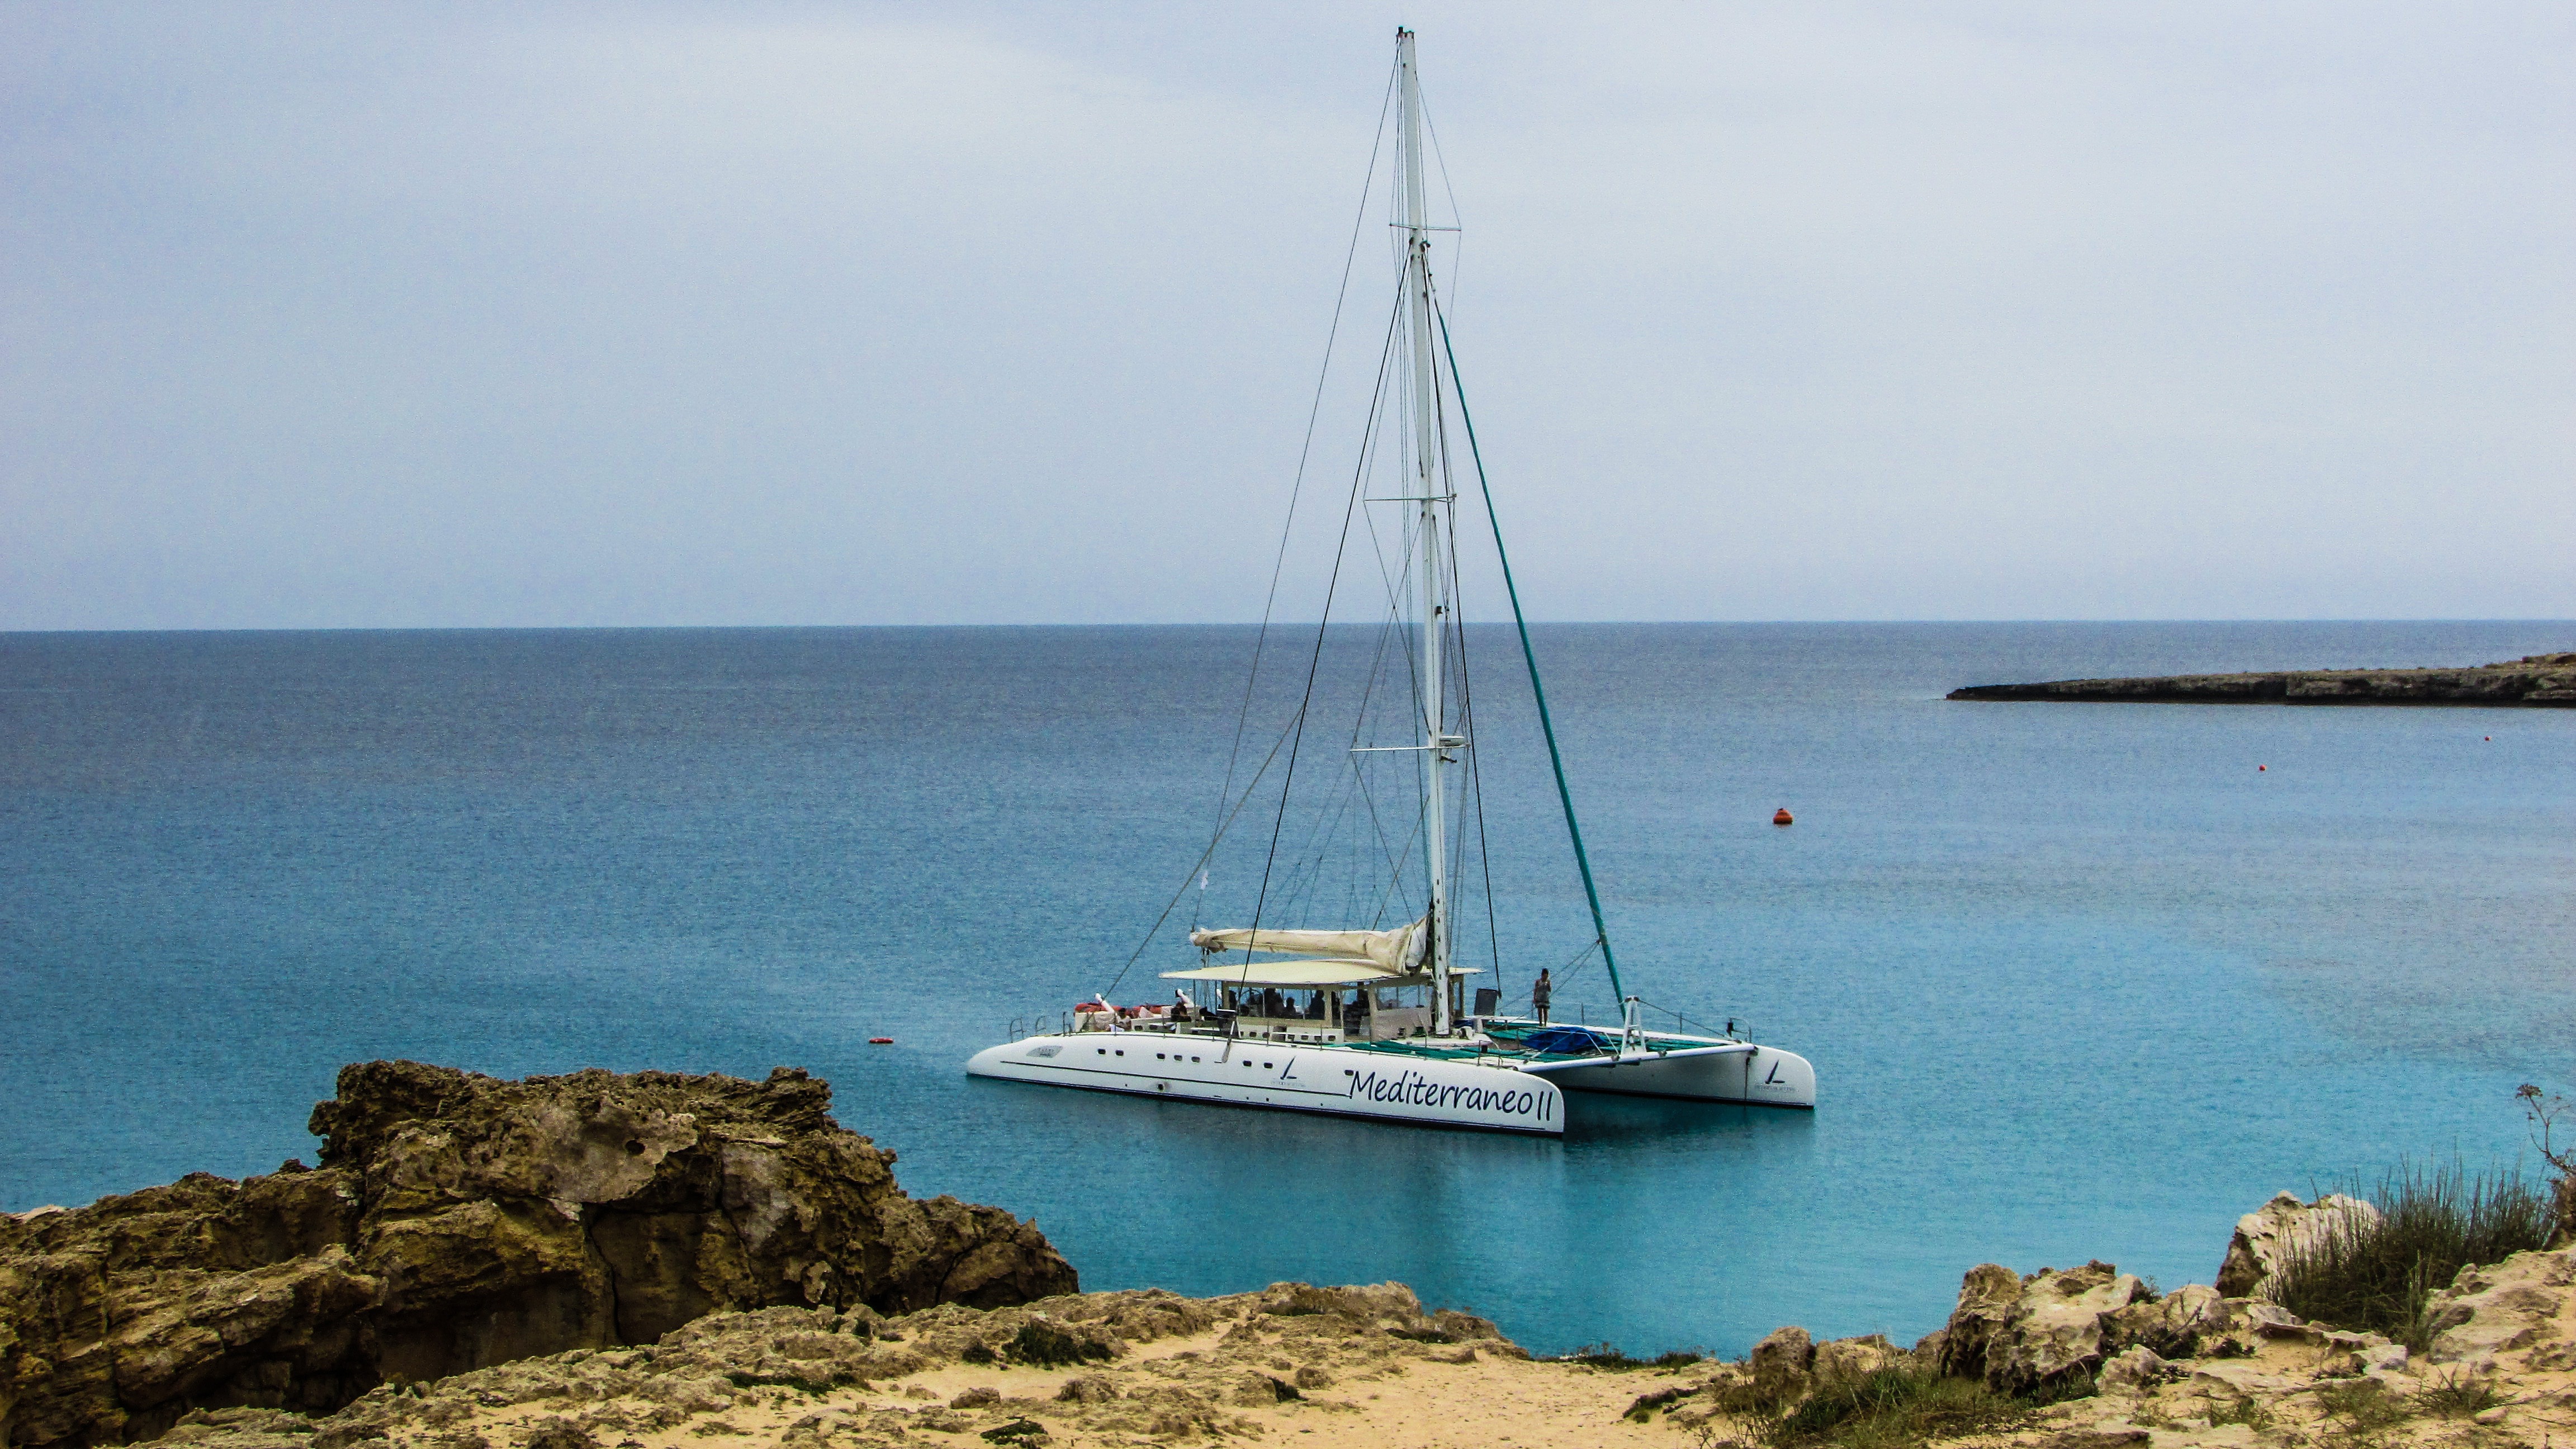
sea, coast, ocean, boat, shore, ship, vehicle, mast, seascape, lagoon, bay, blue, tourism, leisure, sailboat, channel, watercraft, cavo greko, cyprus, catamaran